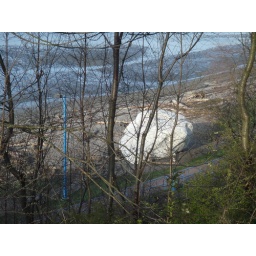
Taken from above on the road walkway. I could capture a perfect vision of the famous rock before the trees blossom.